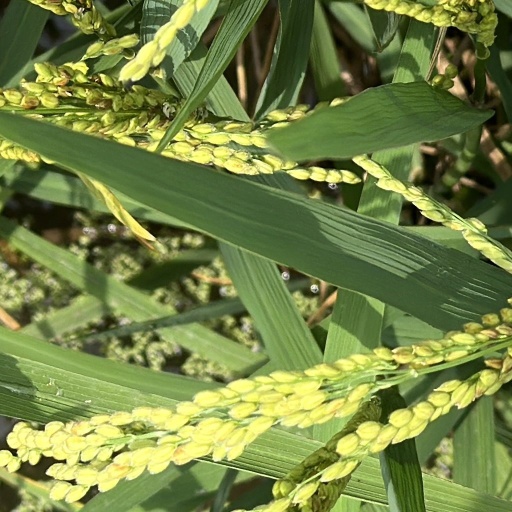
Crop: rice